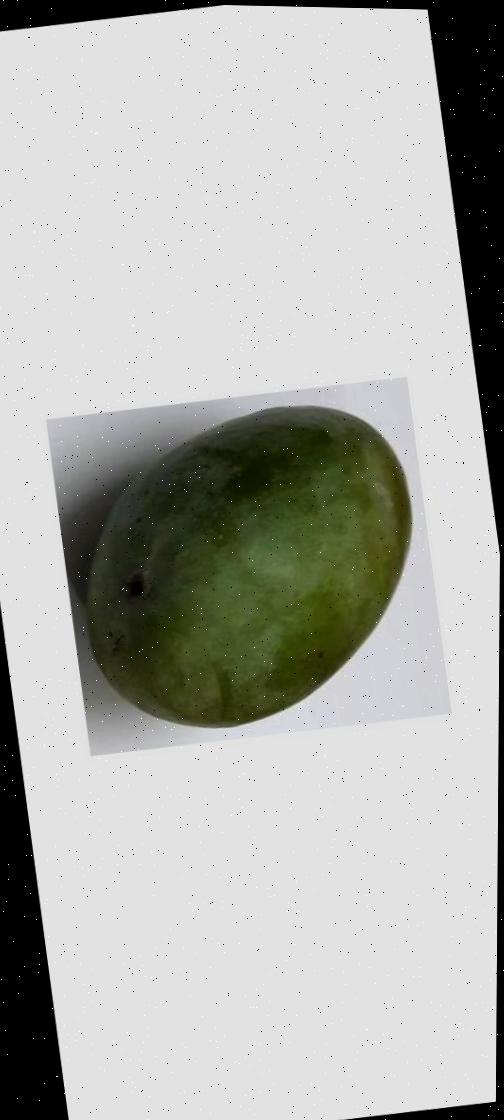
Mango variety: Amrapali